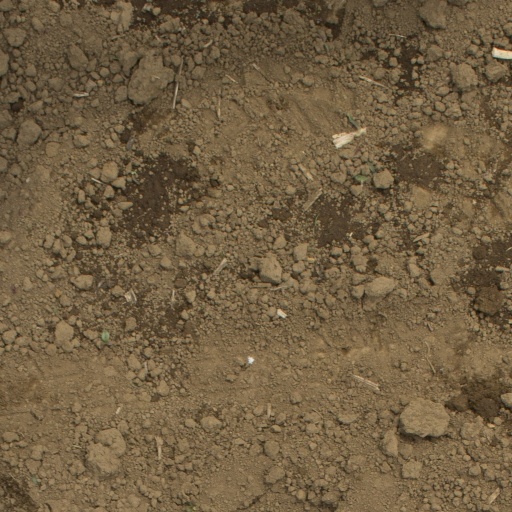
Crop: Jerusalem artichoke